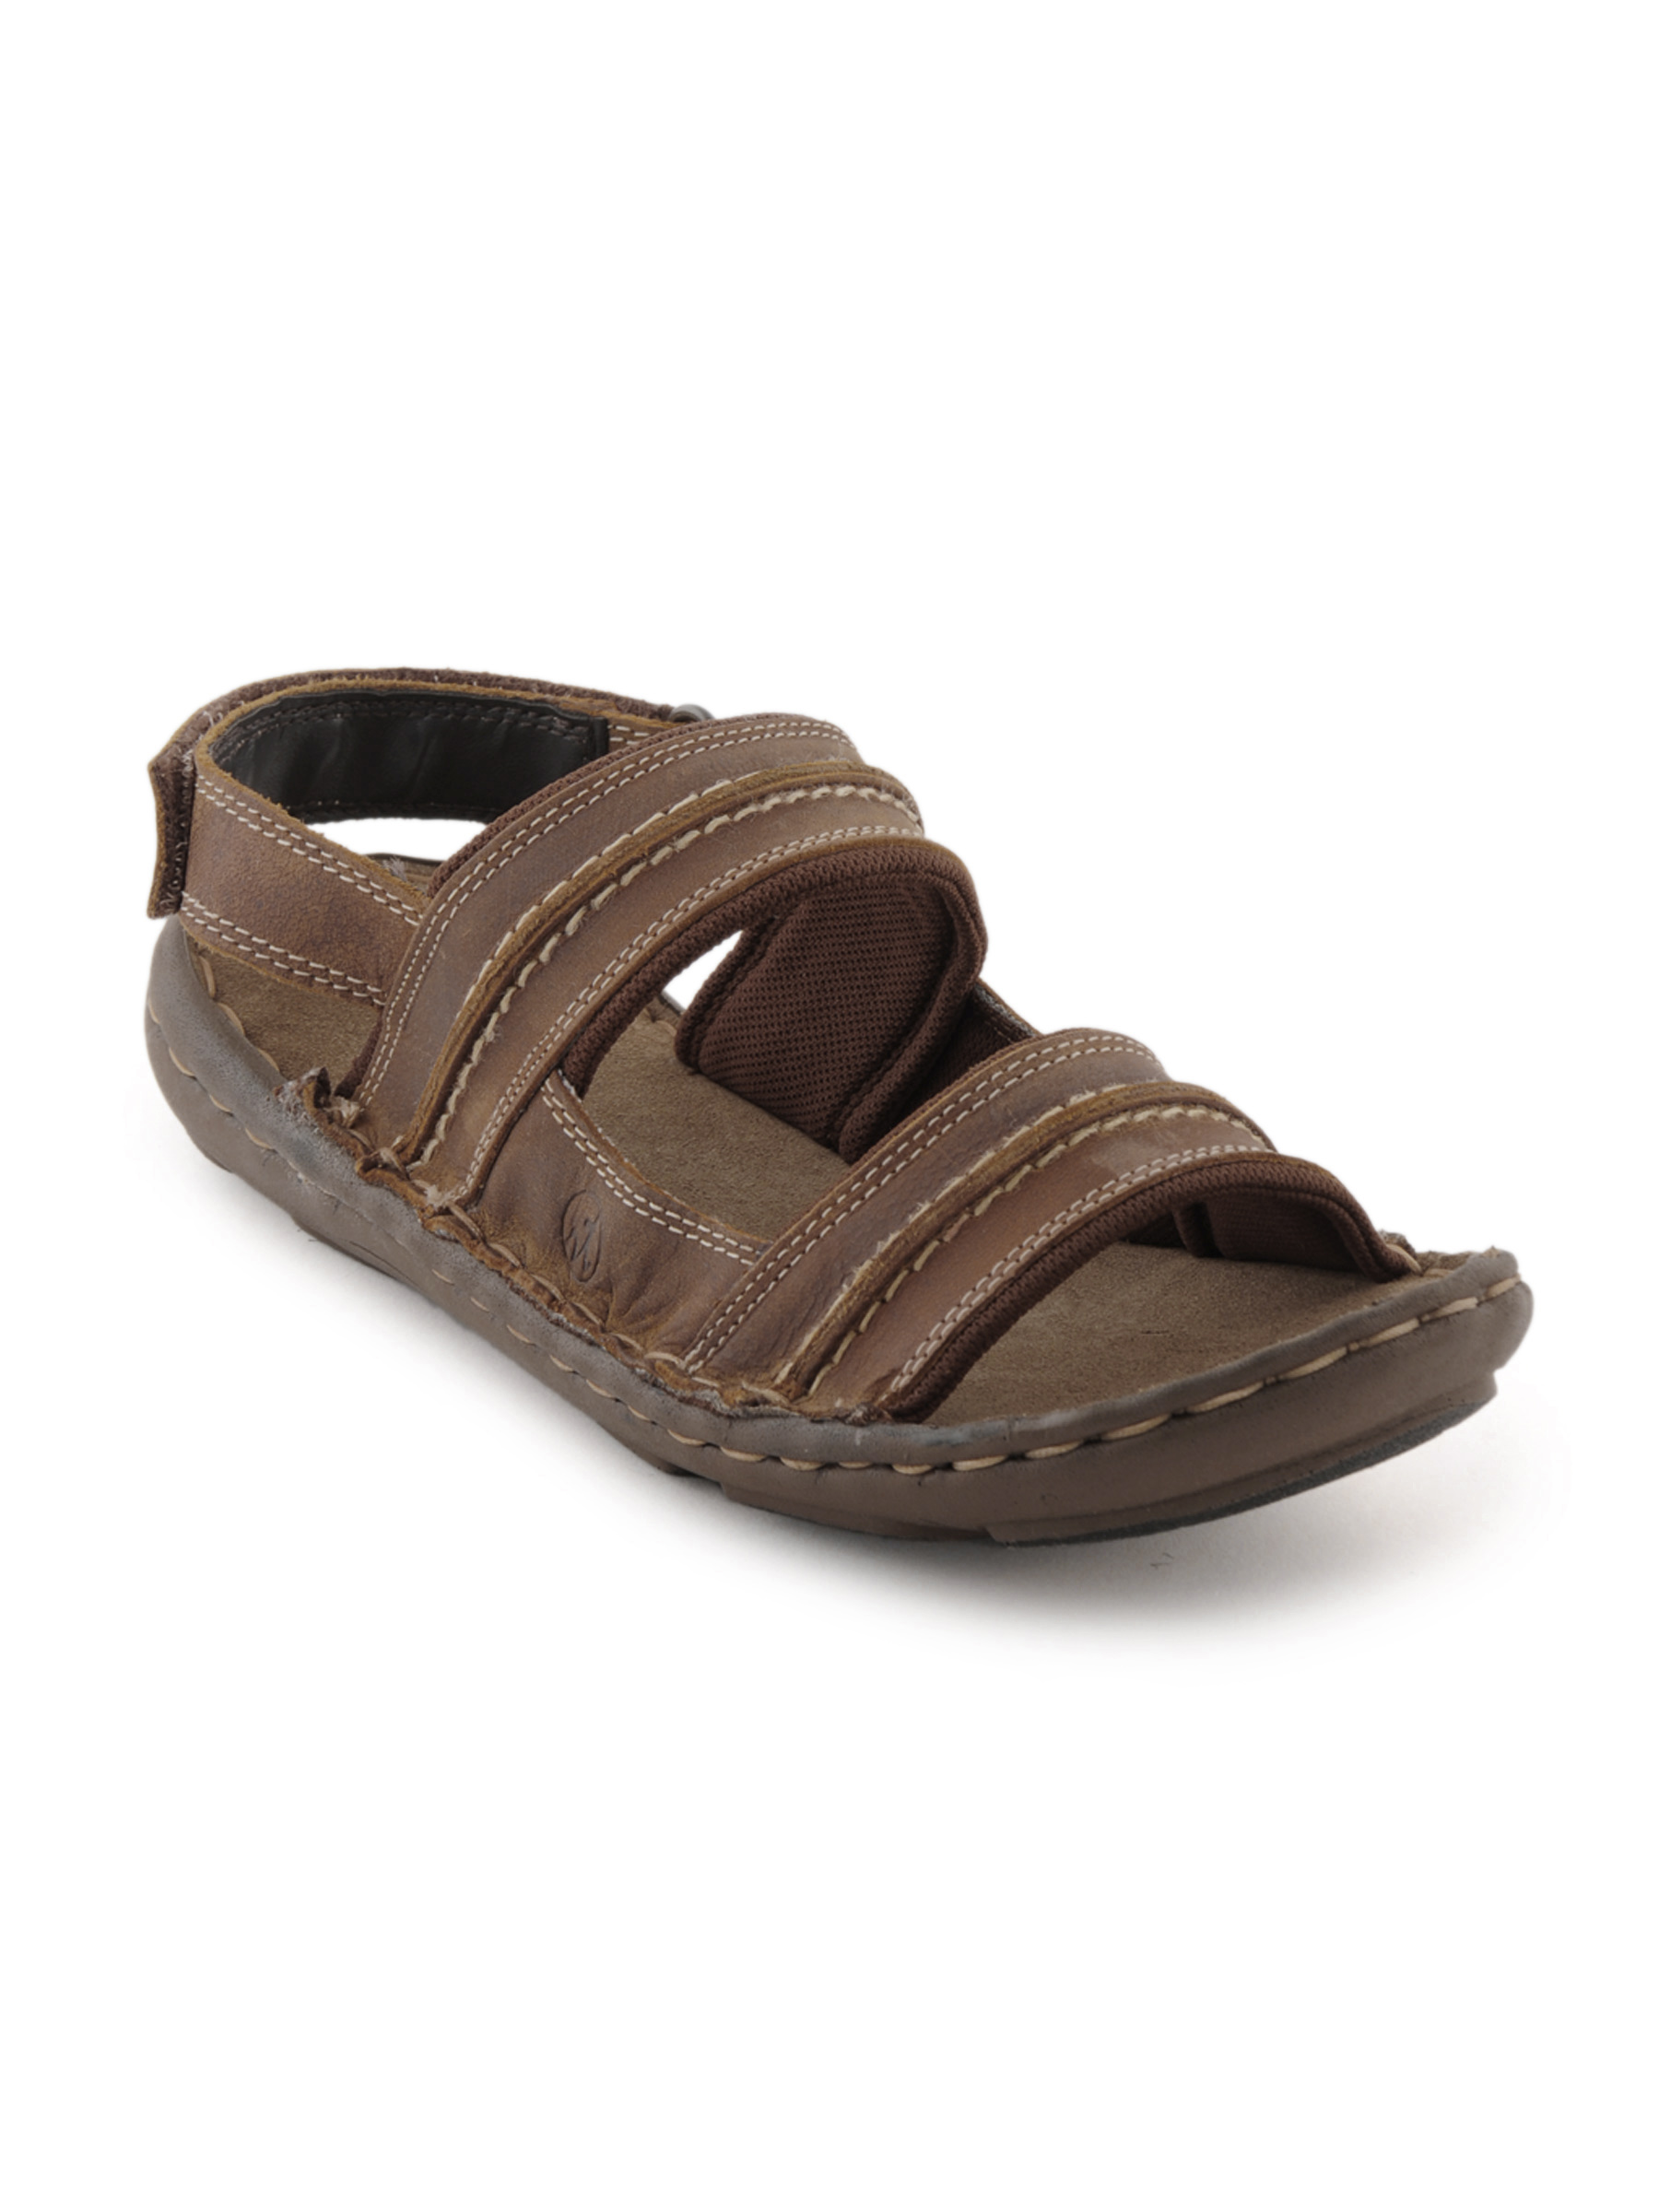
Red Tape Men Casual Brown Sandals
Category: Footwear / Sandal / Sandals
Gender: Men
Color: Brown
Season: Summer 2012
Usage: Casual